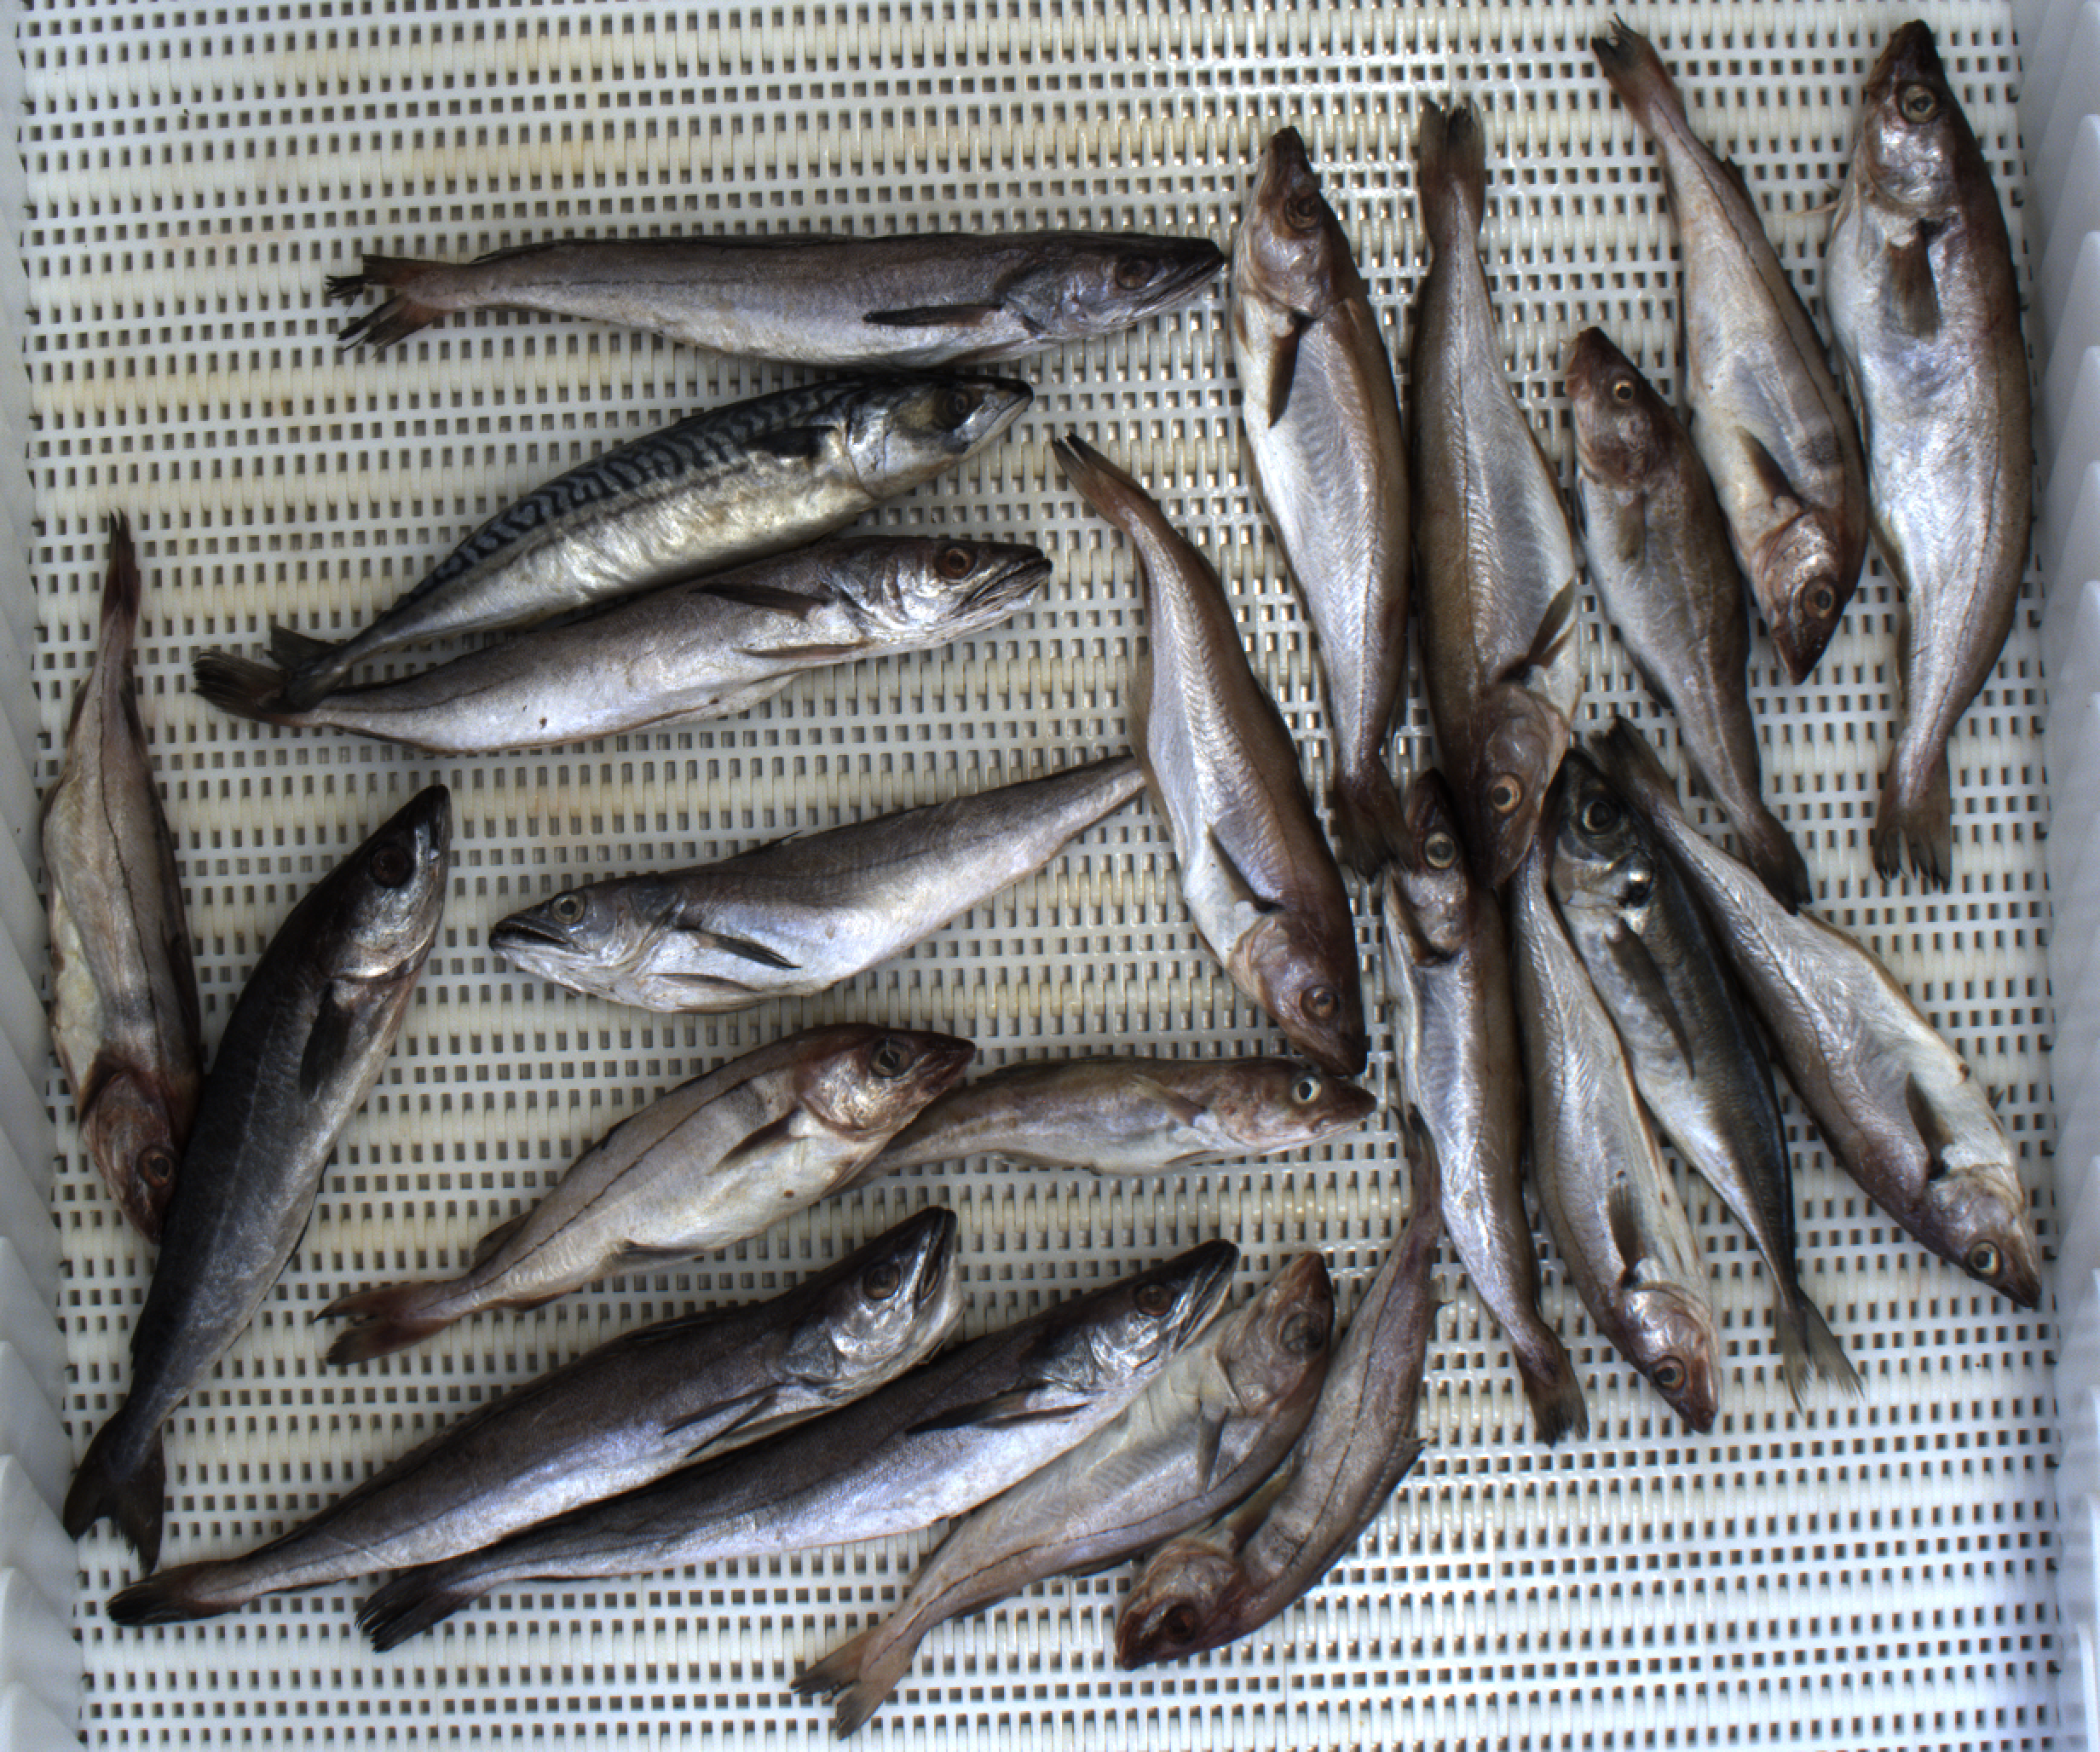
Total fish: 22
Cod: 2
Haddock: 5
Whiting: 7
Hake: 5
Horse mackerel: 1
Saithe: 1
Other: 1